Austin Allegro

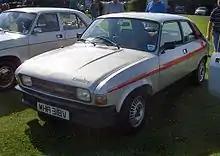
1980 Equipe 1.7

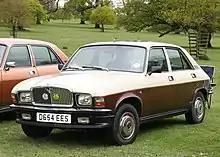
1987 Vanden Plas 1.5

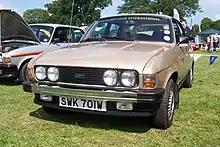
1981 Allegro 3 with round headlights.

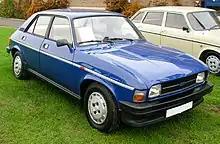
The Allegro 3 with its modernised styling.

The Allegro 3, introduced at the end of 1979, used the "A-Plus" version of the 1.0-litre A-Series engine (developed for the forthcoming new Metro), and featured some cosmetic alterations in an attempt to keep the momentum going, but by then the Allegro was outdated, and was now up against high-tech opposition in the form of the Ford Escort III and Vauxhall Astra Mk.1/Opel Kadett D, both launched within a year of the Allegro's facelift and both featured hatchback bodies with front-wheel-drive. The cosmetic alterations were fairly minimal; the Allegro 3 gained a new grille with the new Austin-Morris "chevron" logo; it carried the Allegro 3 name, bore a larger bumper and gained additional side indicators. The interior was modernised with new components such as a new upper dashboard moulding (famously using the same air vents as the Jaguar XJ6), a more modern instrument binnacle and a round four spoke steering wheel. By now, however, British Leyland was working on an all-new car to replace the Allegro and Maxi during the early 1980s - the LC10 - which would eventually emerge as the Austin Maestro.